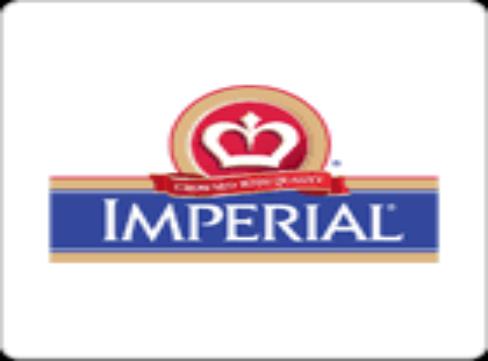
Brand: Imperial Margarine
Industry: Food